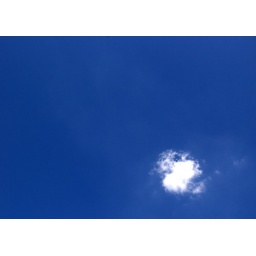
Not a cloud in the sky today.... Excpet for this lonely little puff.